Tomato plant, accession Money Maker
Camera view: bottom (45 deg); turntable rotation: 150 degrees
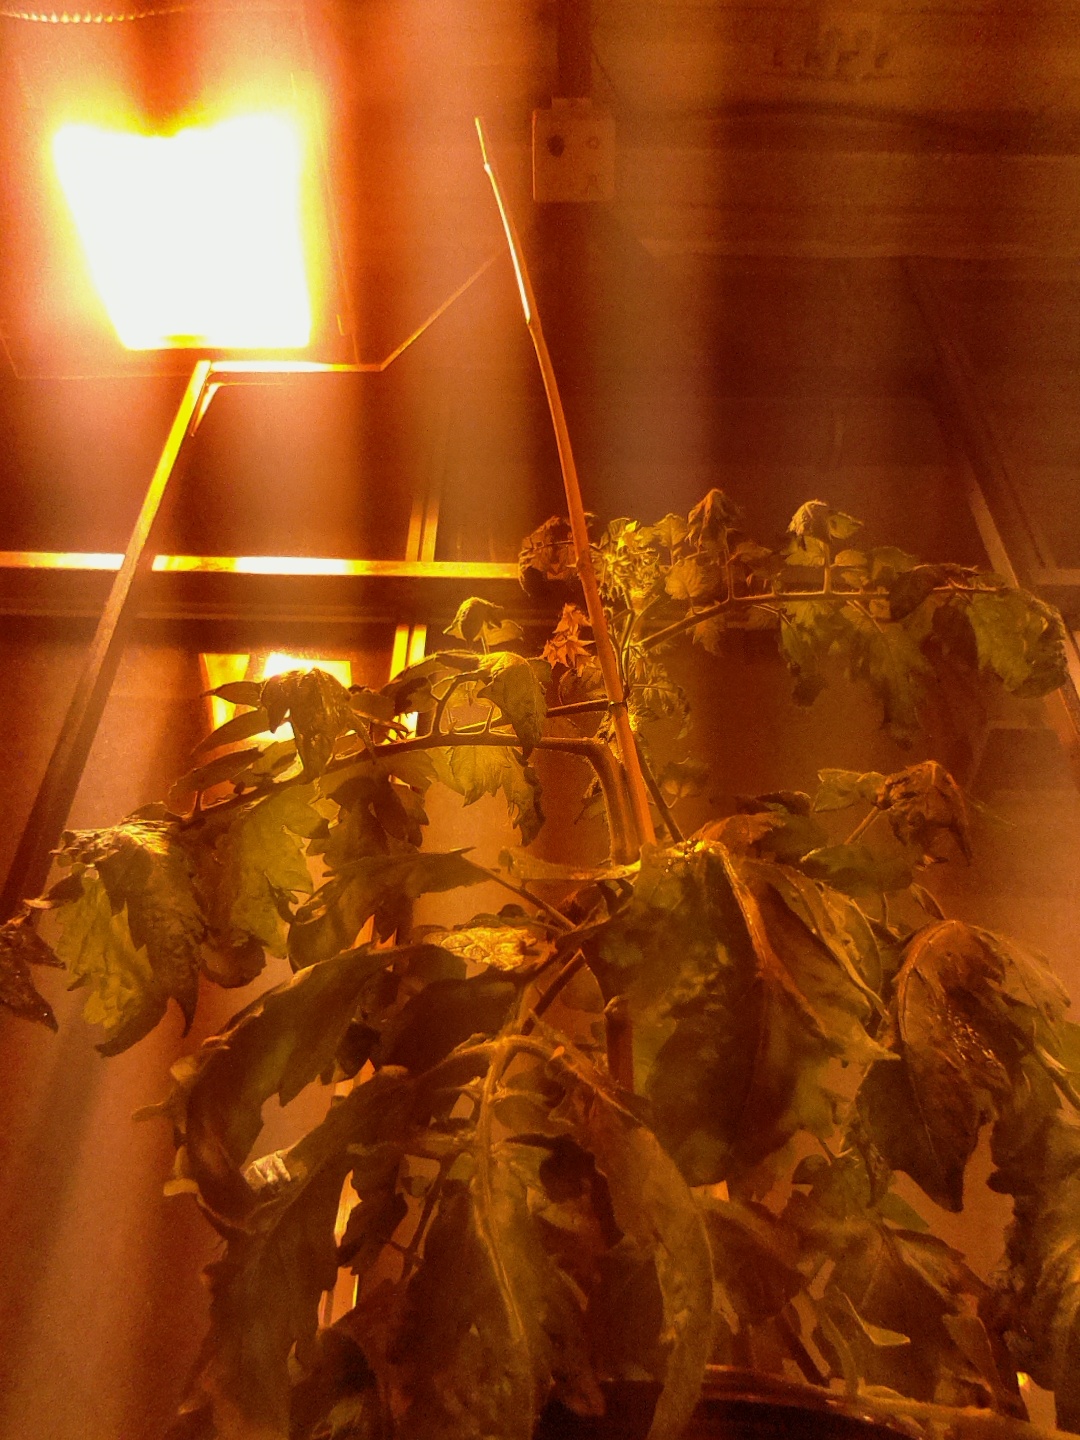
BBCH growth stage 68: Full flowering, 80%-90% of flowers open, more petals falling